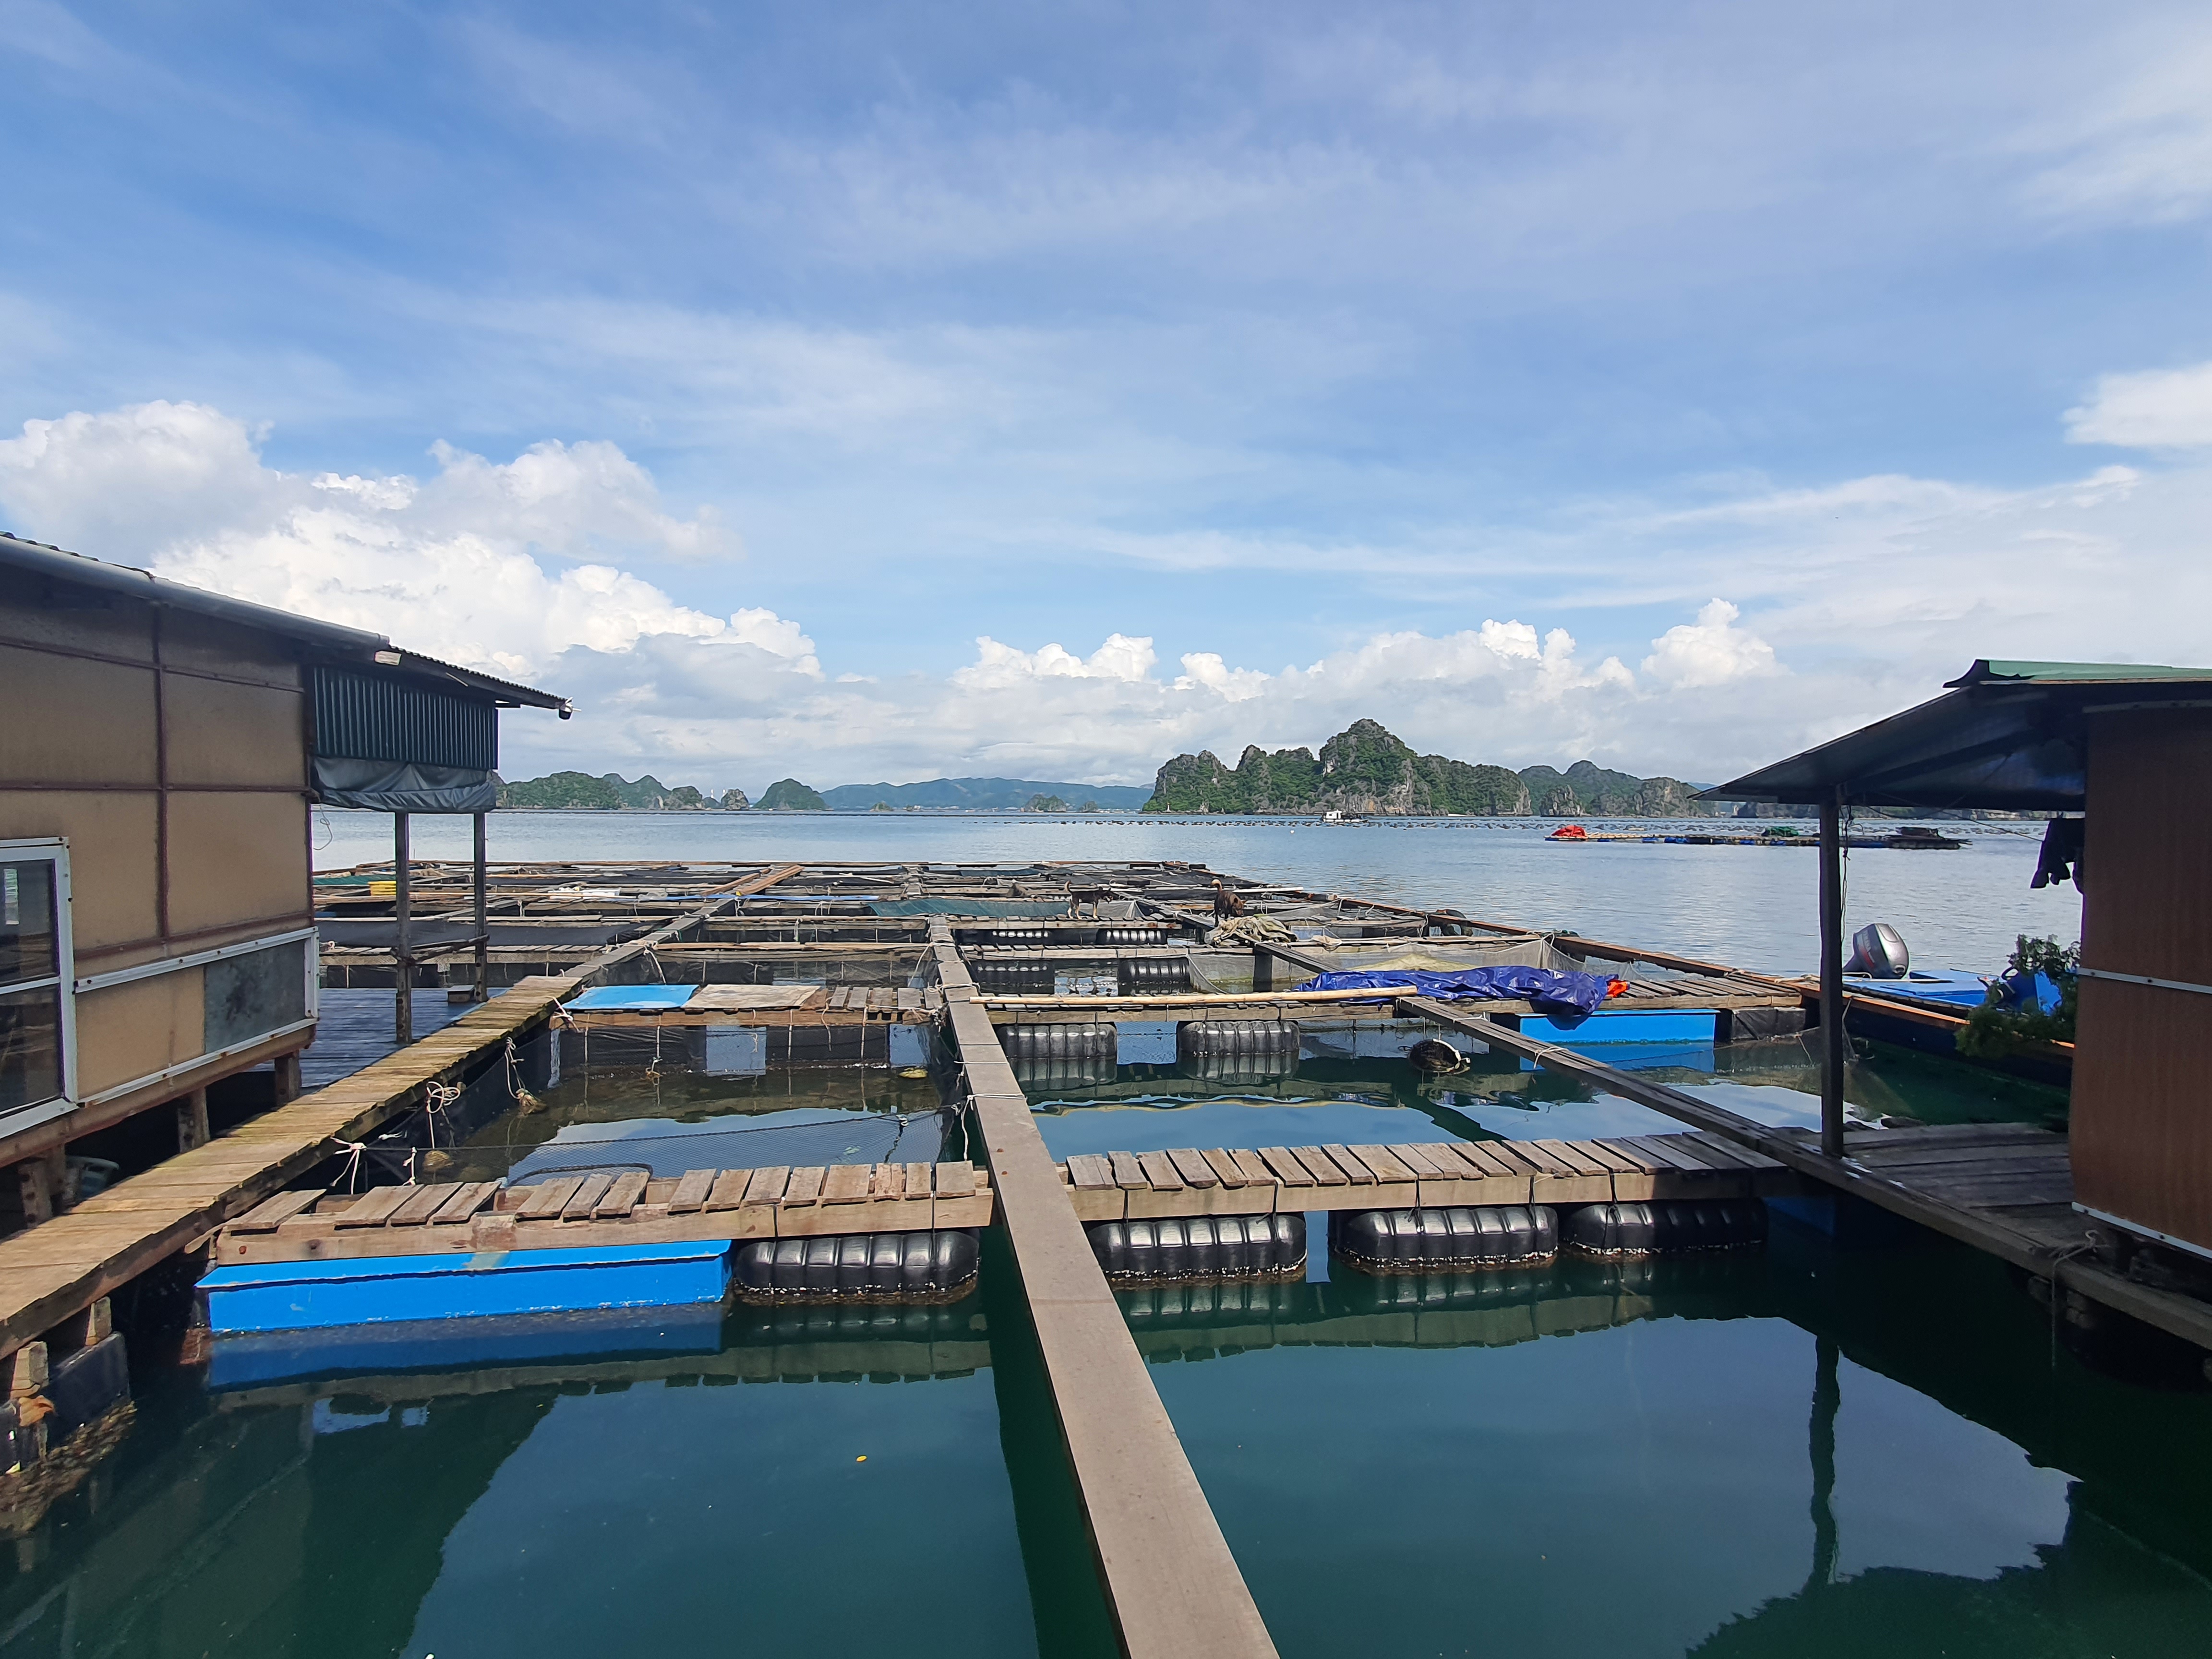
travel, water, cloud, sky, water resources, body of water, vehicle, lake, shade, dock, urban design, waterway, city, building, roof, wood, channel, leisure, mixed use, window, bridge, harbor, water transportation, steel, reservoir, reflection, port, metal, ocean, marina, horizon, transport, cumulus